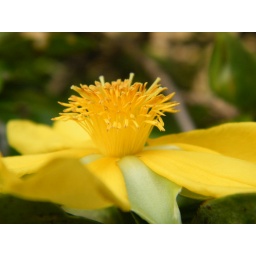
A yellow flower by the walking track. Between HMAS Waterhen and the Badangi Reserve in Waverton.